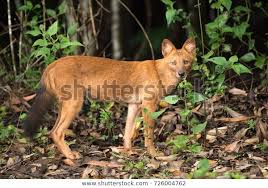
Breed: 209-n000043-dhole